Robotics

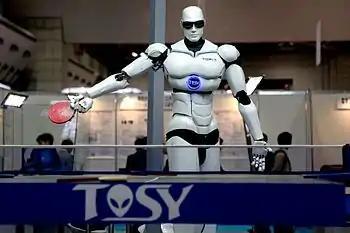
TOPIO, a humanoid robot, played ping pong at Tokyo IREX 2009.

Another classification takes into account the interaction between human control and the machine motions.